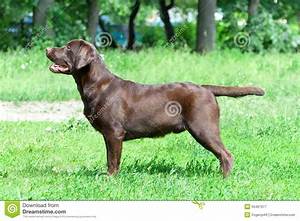
Label: cane